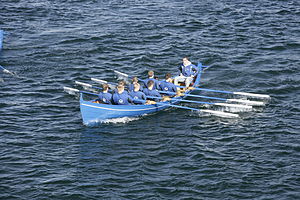
Róðrarfelagið Knørrur / Billeder
Róðrarfelagið Knørrur er en roforening i Torshavn. Foreningen blev stiftet 28. februar í 1985 og har ni både.